Shahs of Sunset

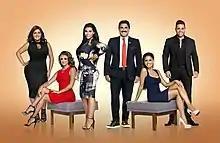
Season 4 cast from left: Javid, Gharachedaghi, Rahmati, Farahan, Mirza, and Shouhed

Born in Tehran, Iran in 1973, raised in Beverly Hills, Reza Farahan is a real estate agent in Los Angeles. Married to Adam Neely, Farahan is openly gay and often struggles with gossip and prejudice regarding his sexuality. He wanted to participate in the show after seeing news reports of the suicides of teenagers who were bullied because they were gay, and he wanted to help by portraying a positive image of both gay people and Middle Easterners. Reza's husband Adam, a former fashion model, works for Ryan Murphy in post-production on his various shows. Reza and Adam have been involved since 2010, and their engagement was featured in the third-season finale. In season four, Adam and Reza have complications in their relationship and call off their wedding after tumultuous issues arise inside their group of friends following a fake rumor of the drunk MJ carrying the gay couple's love child. Reza and the gang continue on Reza and Adam's wedding trip to Thailand. His father is Jewish, and his mother is Muslim. In an episode, he reveals his father converted to Islam to marry his mother. When his parents' marriage ended in divorce, his father moved back to New York City to be with his Jewish family; in an episode, it's revealed that Farahan's paternal grandmother pressured his father and rejected Reza because he was not Jewish. He works with MJ at Keller Williams Realty.